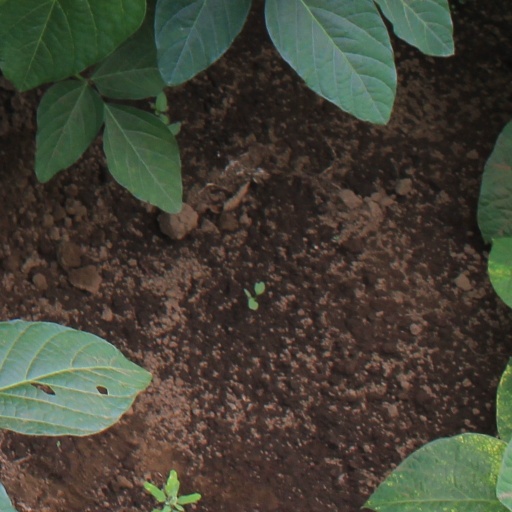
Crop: soybean